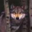
Label: wolf